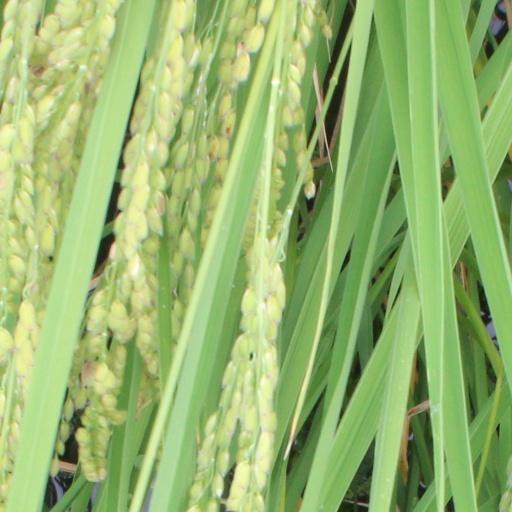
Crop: rice